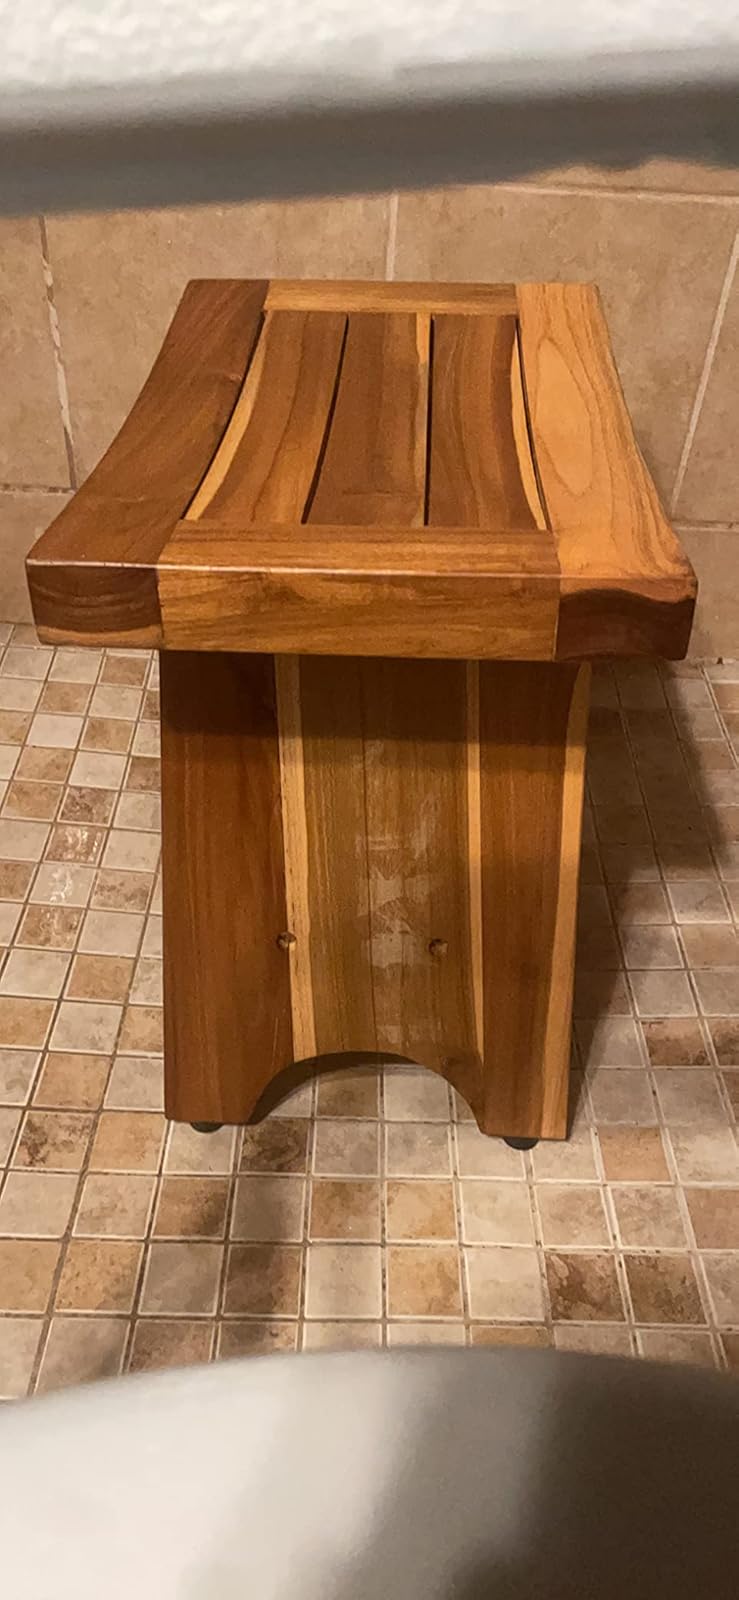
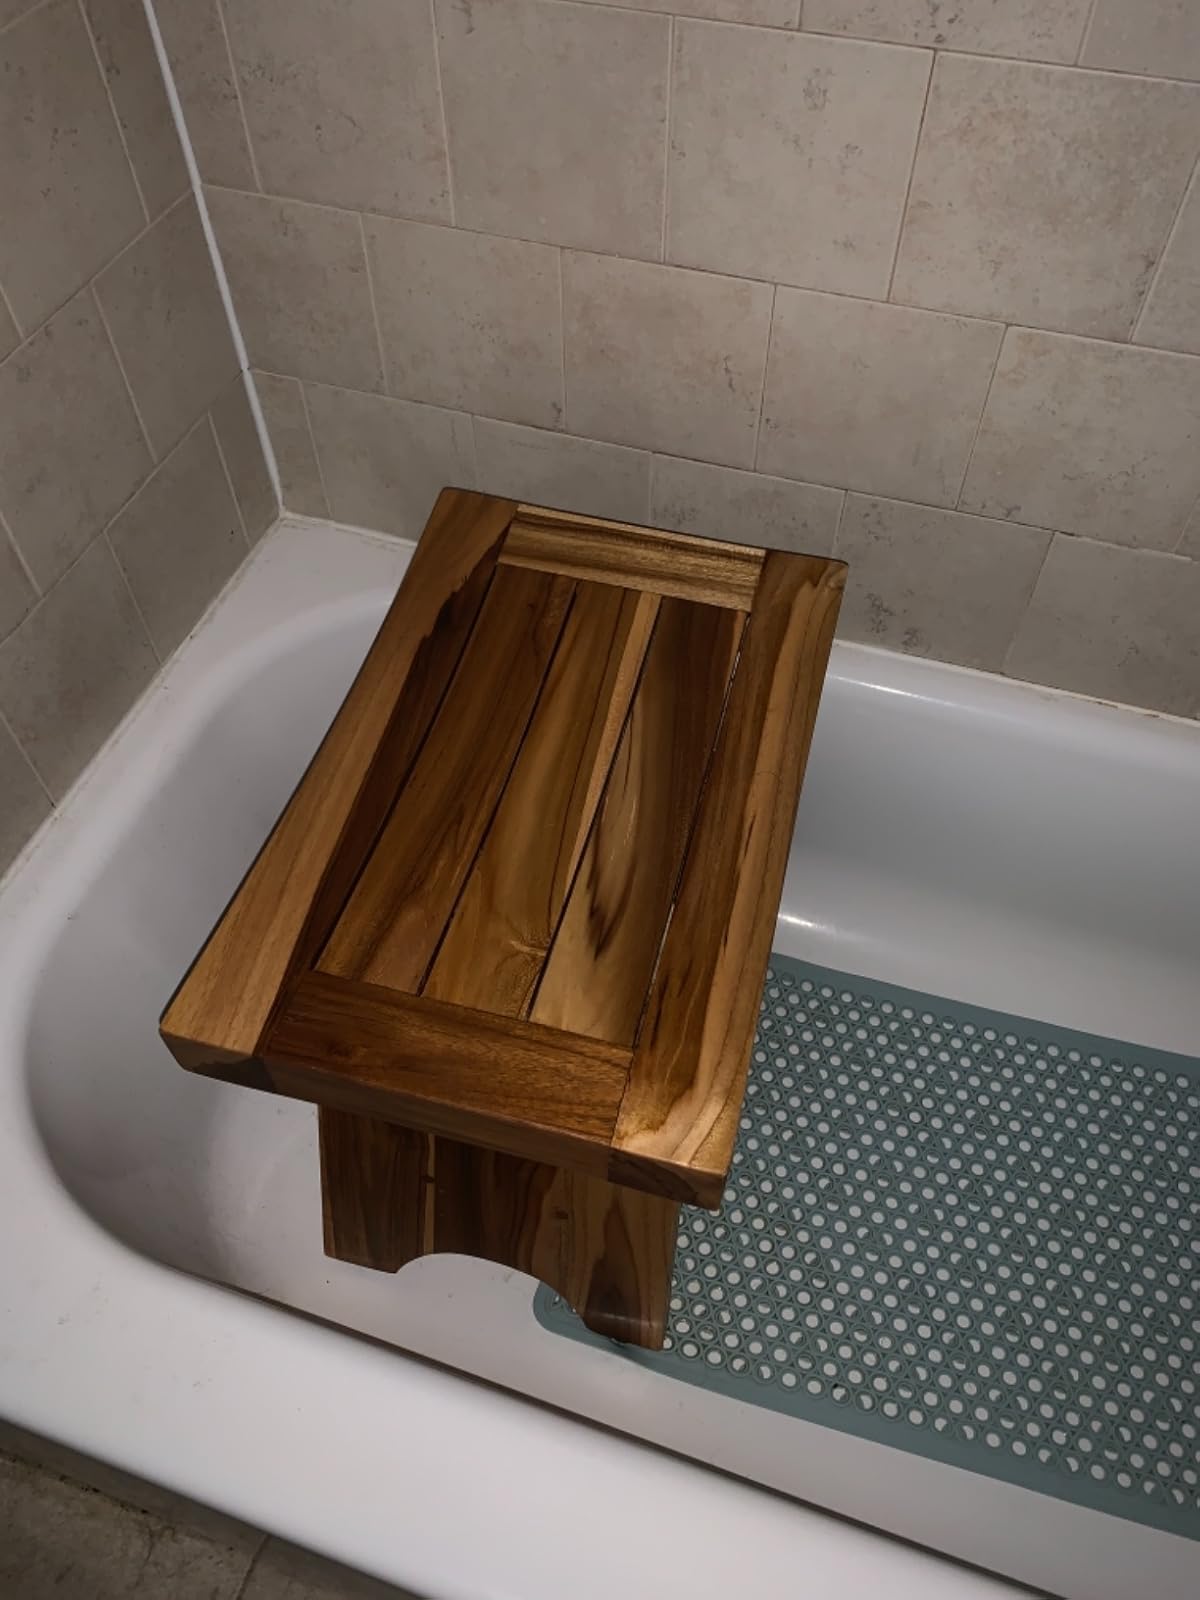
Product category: stool
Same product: yes